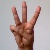
The image shows a hand gesture representing the letter 'W' in Indian Sign Language.